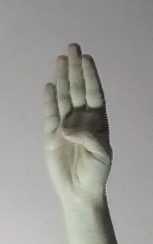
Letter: kaaf